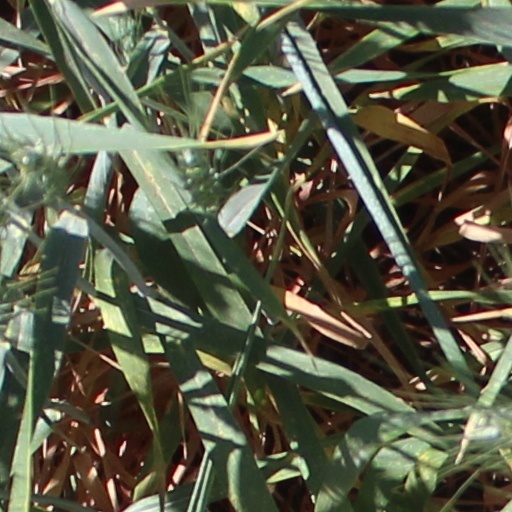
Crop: wheat